Abbey of Santa Lucia

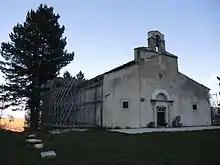
Abbey of Santa Lucia

The Abbey of Santa Lucia is an 11th-12th century, Romanesque and Gothic-style abbey in the "comune" of Rocca di Cambio, region of Abruzzo, central Italy.